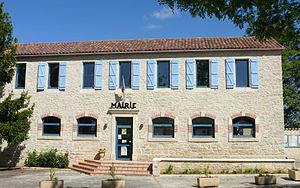
Le Montat - Mairie
Le Montat est une commune française située dans le département du Lot, en région Occitanie.